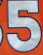
Number: 5